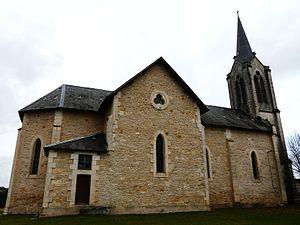
L'église Saint-Pierre-ès-Liens, Brouchaud, Dordogne, France
Brouchaud est une commune française située dans le département de la Dordogne, en région Nouvelle-Aquitaine.